Alain Poher

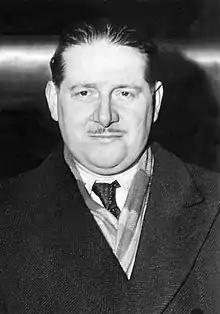
Alain Poher in February 1949 as French General Commissioner for German and Austrian Affairs

He was also General Commissioner for German and Austrian Affairs (1948–1950); Secretary of State for the Budget in the second government of Prime Minister Robert Schuman and first government of Prime Minister Henri Queuille (1948); Secretary of State for the Armed Forces (Navy) in the government of Prime Minister Félix Gaillard (1957–1958); and president of the "Association des maires de France" or AMF (1974–1983).